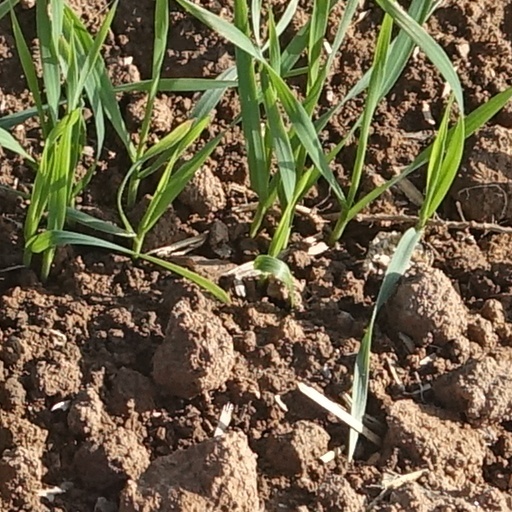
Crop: wheat